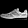
Label: Sneaker